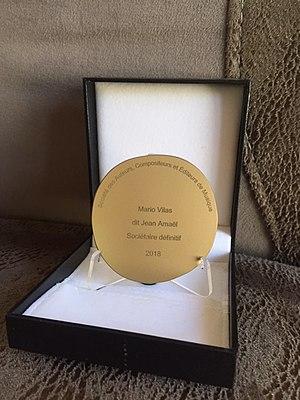
Médaille de sociétaire définitif de la SACEM remise à Mario VIlas en 2018.
Mario Vilas est un compositeur, guitariste et pianiste français né le 26 octobre 1955 à la Rochelle.